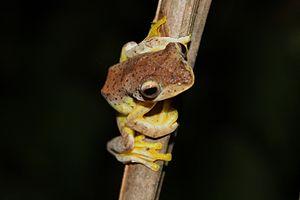
Rhacophorus pardalis est une espèce d'amphibiens de la famille des Rhacophoridae.